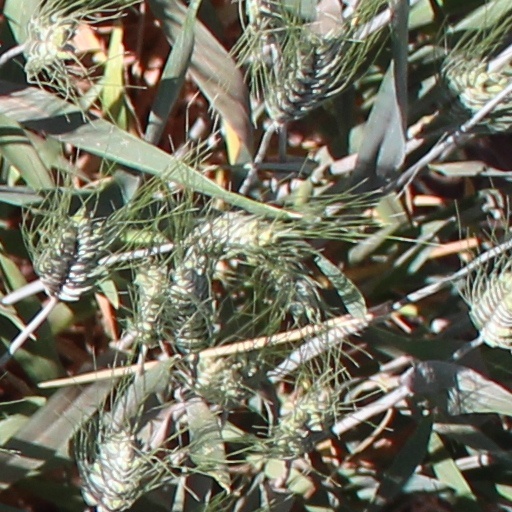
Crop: wheat